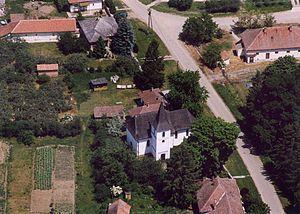
Szamosbecs est un village et une commune du comitat de Szabolcs-Szatmár-Bereg en Hongrie.